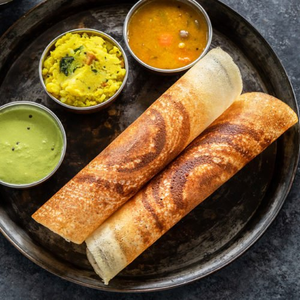
Dish: dosa